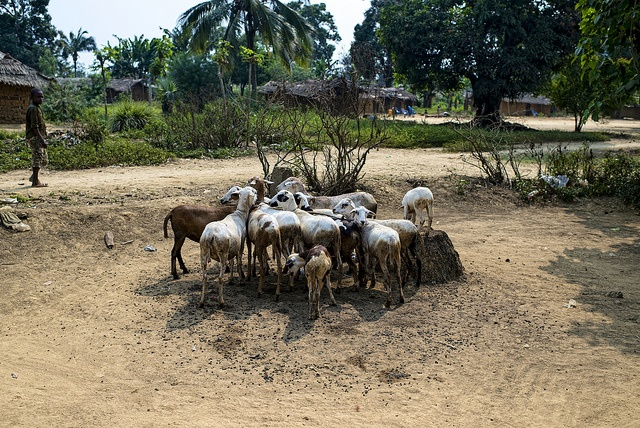
A herd of sheep standing next to each other on a dirt field.
The sheep are gathered very closely together outside.
A large herd of animals huddled together in a circle.
a group of horses standing in a dirty field
A heard of sheep huddled together on a dirt pasture.